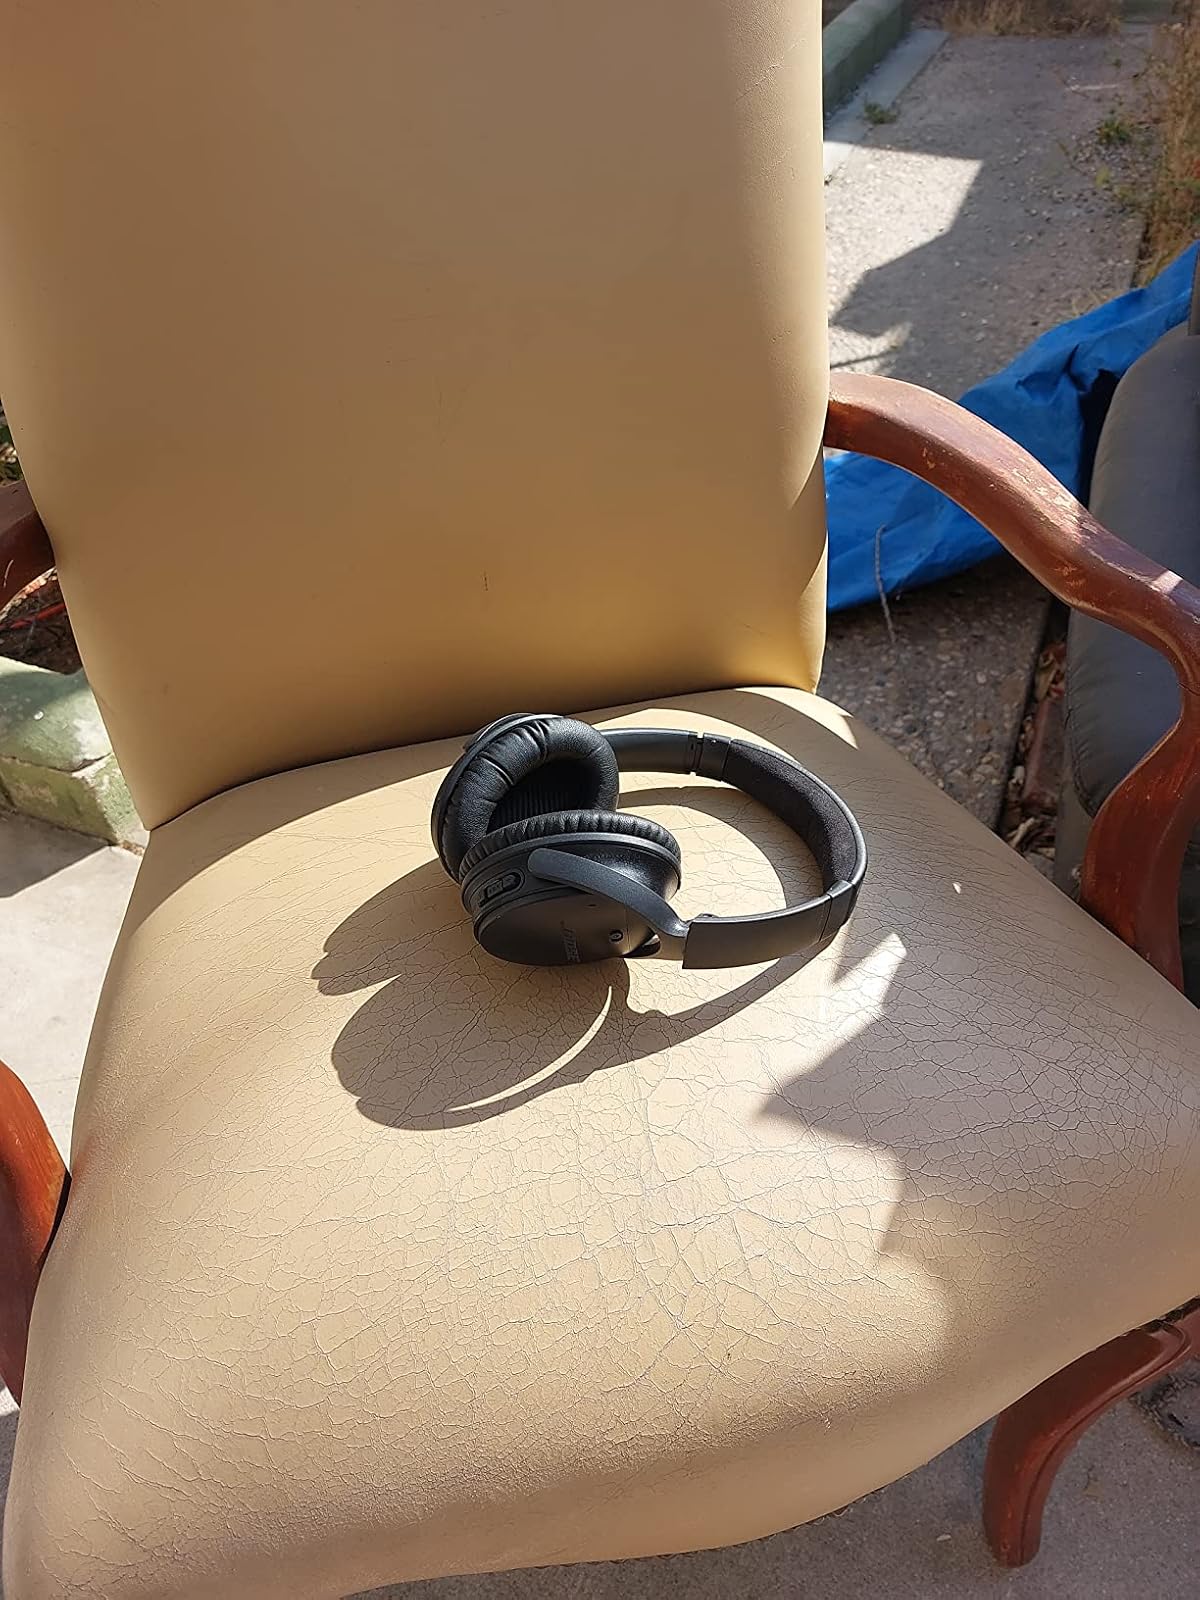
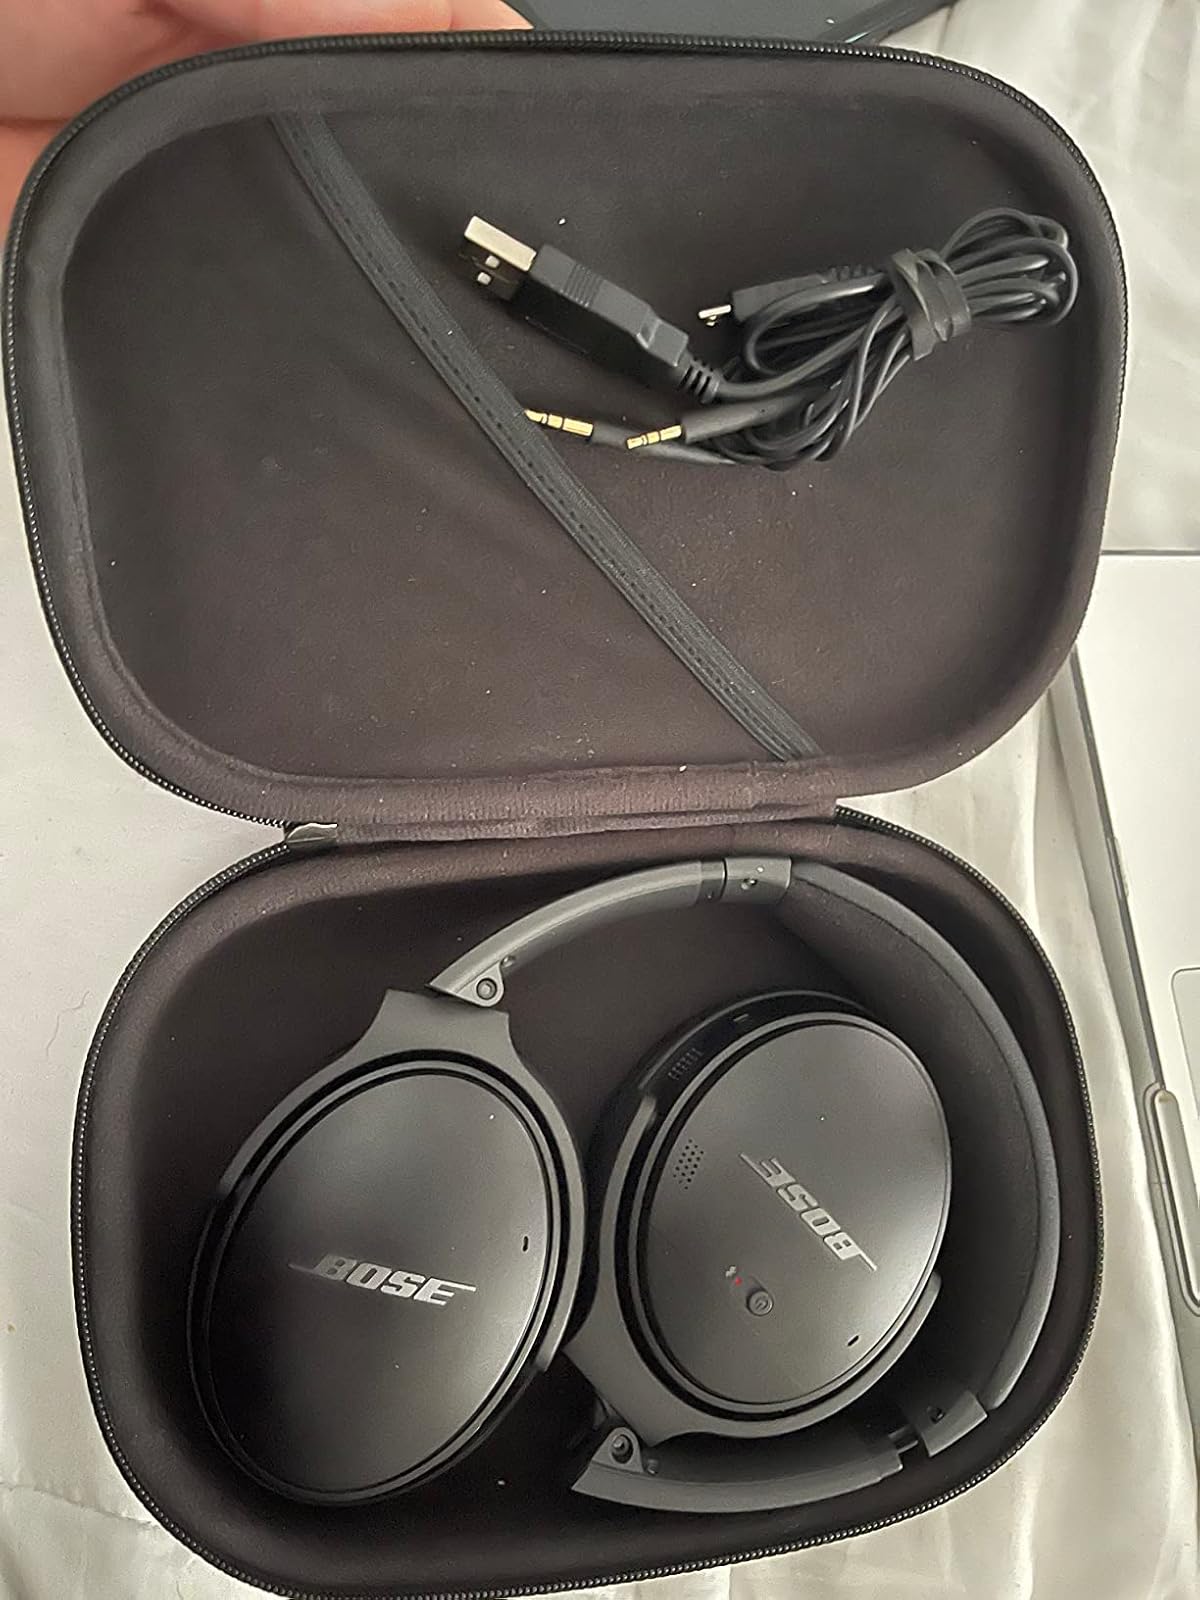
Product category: headphones
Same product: yes